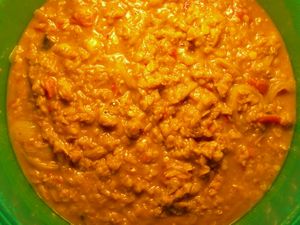
Dhal (ret)
Dhal, tilberedt på klassisk vis af røde linser.
Dhal også daal eller dal er en central ret i det indiske køkken. Den er for det meste tilberedt af bælgfrugter, særligt linser, men til tider også Kikærter, bønner eller ærter. Skallerne på bælgfrugterne bliver først fjernet.